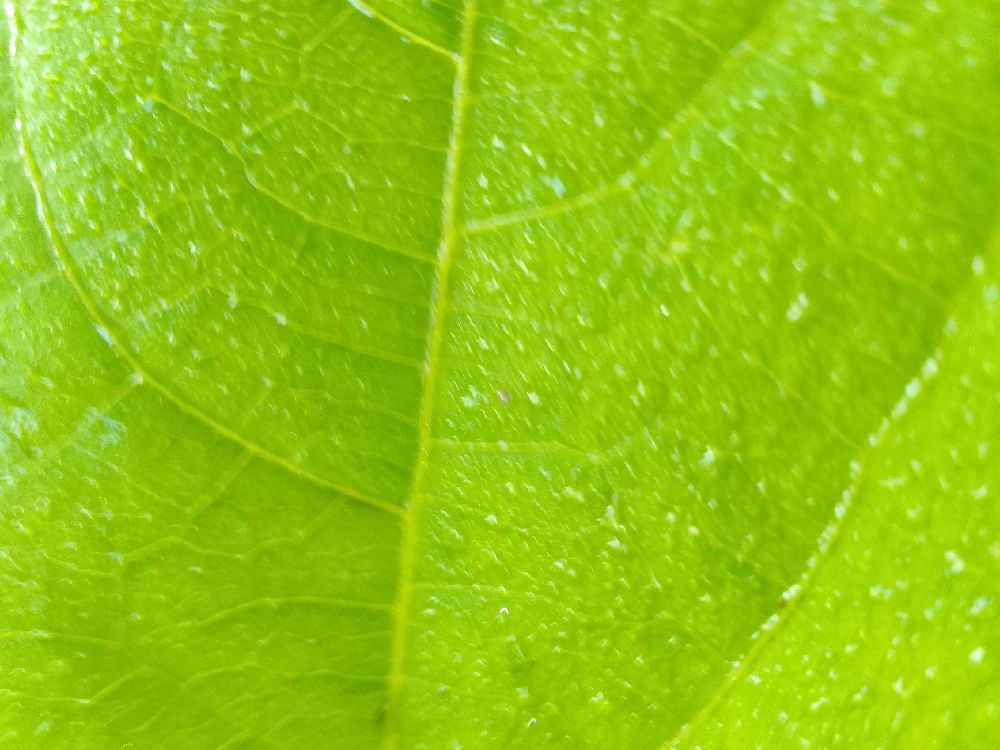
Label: healthy